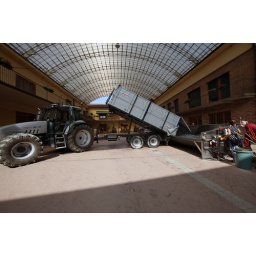
A truck delivering grapes to one of the many wineries in Italy